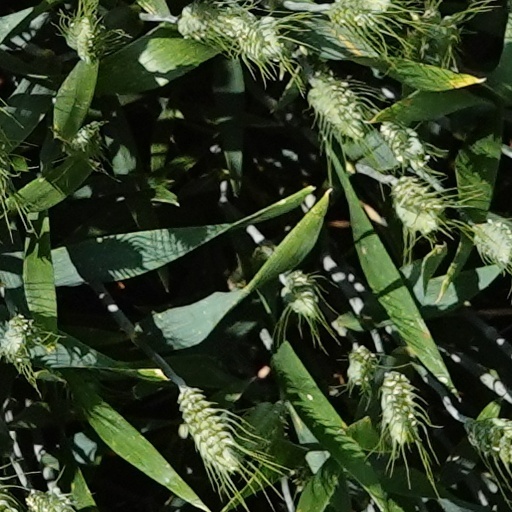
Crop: wheat